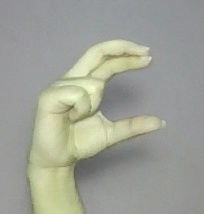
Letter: thal